Scyphozoa

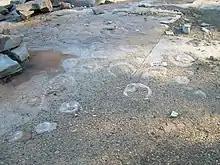
Fossilized stranded scyphozoans on a Cambrian tidal flat at Blackberry Hill, Wisconsin.

The Scyphozoa are an exclusively marine class of the phylum Cnidaria, referred to as the true jellyfish (or "true jellies").